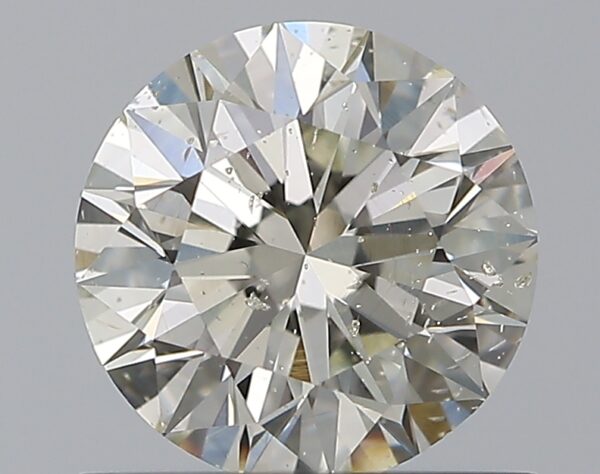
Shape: round
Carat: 0.8
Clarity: SI2
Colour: L
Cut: EX
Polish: EX
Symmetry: EX
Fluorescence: M
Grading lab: GIA
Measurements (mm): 5.89 x 5.92 x 3.7